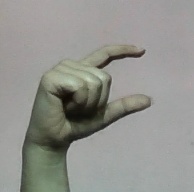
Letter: dal